Constant Lievens

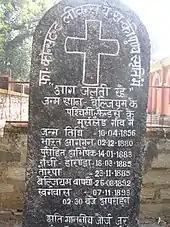
Memorial slab erected in Torpa, as per Mundari custom

Central India (the Chota Nagpur Plateau) was then opening up to missionary work and Lievens was sent to the area in 1885. After a few months of preliminary contacts and study of the language and customs of the Munda people Lievens settled in a hut at Torpa, a large village 60 km south of Ranchi (today's capital city of the Jharkhand state). That was in November 1885. Torpa became the centre of his activities. What he discovered was a disheartening situation of forced labour, acute indebtedness and systematic land spoliation. He understood that to speak of Christ and of the Gospel had little sense and purpose if the Mundas were not first reestablished in their basic rights and human dignity. He began gathering information on the tribal customary law and started defending in the English colonial courts the rights of those whose land had been taken away by deceit. In particular he succeeded in having the English magistrates accept that the non-written customary law be taken into consideration when dealing with tribal cases. Repeated successes at the "white man" court of justice won him the heart of the Mundas who saw in him a "saviour" and started accepting Christianity. Many asked and received baptism. A large conversion movement was set into motion. If in 1886 the number of Christians in the area was only 2,700, two years later they were already 15,000 baptized and some 40,000 catechumens. Lievens was overwhelmed by the requests for court help as well as by the evangelization work that had to follow. Other missionaries were sent to support him in his task. His own rural background made him understand without difficulty how much land was an important factor in the self-dignity and identity of the tribal populations of the Chotanagpur plateau, in particular the Mundas, Oraons and Kharias. Appointed Director of the Mission he shifted residence to Ranchi (1888-1892), the district headquarters, from where coordination of missionary activities (justice and social work, education and evangelization) was easier done. Christians were then numbering 73,000.